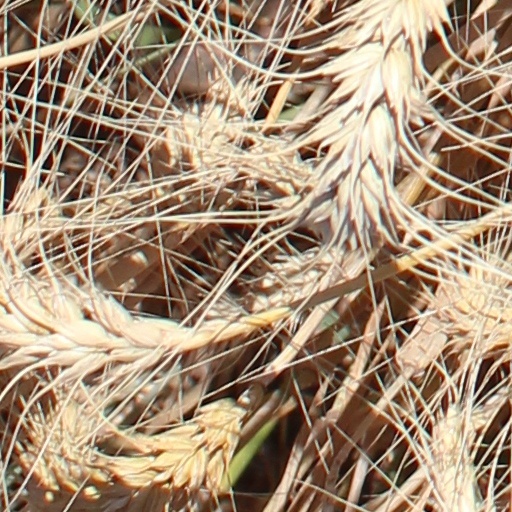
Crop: wheat